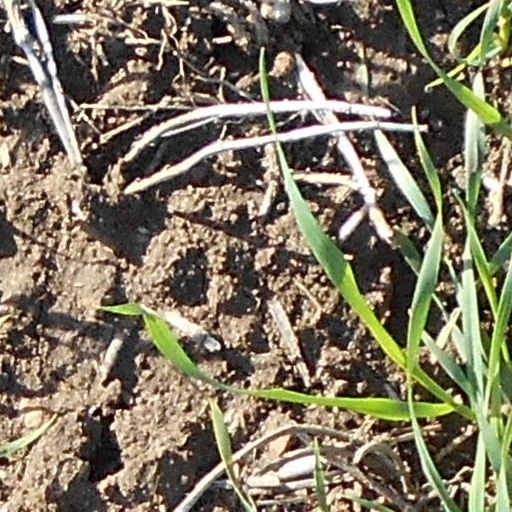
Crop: wheat